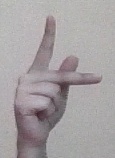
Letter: dha